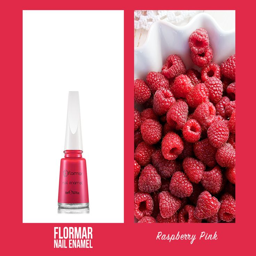
try on the color to liven up your nails !